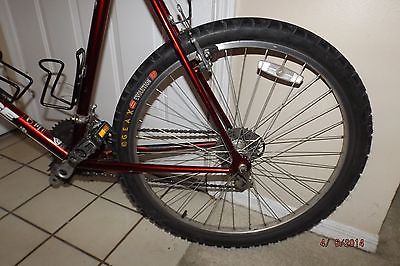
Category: bicycle